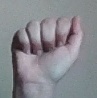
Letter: saad